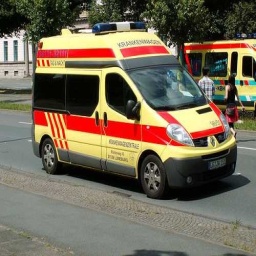
Label: ambulance